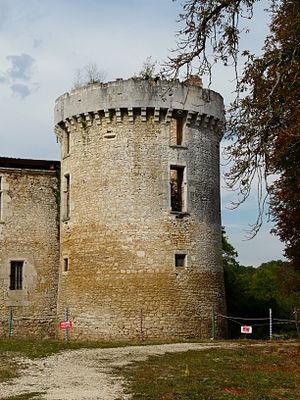
La tour nord du château de Laxion, Corgnac-sur-l'Isle, Dordogne, France.
Corgnac-sur-l'Isle est une commune française située dans le département de la Dordogne, en région Nouvelle-Aquitaine.